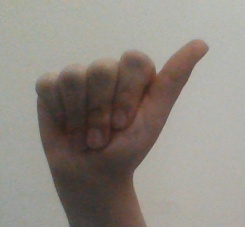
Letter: dhad